San Benedetto del Tronto

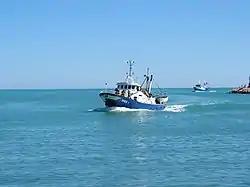
Fishing boat inside the port of San Benedetto

In 1931, on the project of the engineer Luigi Onorati, the promenade was built which, still today, as well as being an essential means of communication, is the center of San Benedetto. Considered disproportionate at the time of construction, it has a roadway with a total width of 30 meters and starts from the Giorgini roundabout (the rotunda), at the end of the central Viale Moretti, and, in its northernmost part, for the withdrawal of the sea consequent to the continuous enlargement of the port, it is very backward compared to the sea shore. Concludes at the Salvo D'Acquisto roundabout for a total length of about 5 km.